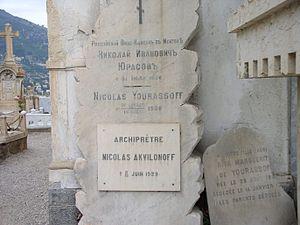
Le cimetière russe de Menton est un cimetière orthodoxe qui fut aménagé en 1880 pour la colonie russe. Il est desservi par la petite chapelle russe Notre-Dame-des-Affligés, construite dans les années 1880, comme mausolée des princes Troubetskoï. Elle est de forme quadrangulaire, surmontée d’une petite coupole, avec une façade rappelant de façon lointaine l’entrée de la cathédrale orthodoxe russe Saint-Nicolas de Nice.